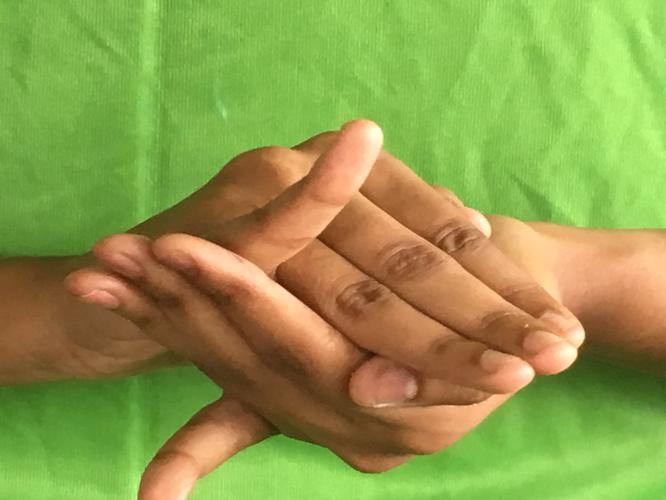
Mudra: Kurma
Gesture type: double_hand